Vestergade 24

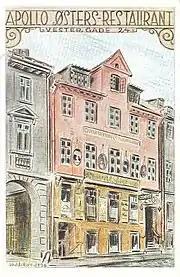
The Apollo Oysters Restaurant at No. 24

The building was in circa 1925 acquired by bank manager Seidel and managing director Nielsen. The name of the bar in the basement was in the early 1930s changed to Stafetten. An oysters restaurant named Apollo opened in the ground floor. It relocated to the first floor in the mid 1930s while the ground floor was converted into a bar under the name Kina. Apollo was in the 1940s converted into a bar and Kina was renamed Gøglervognen.